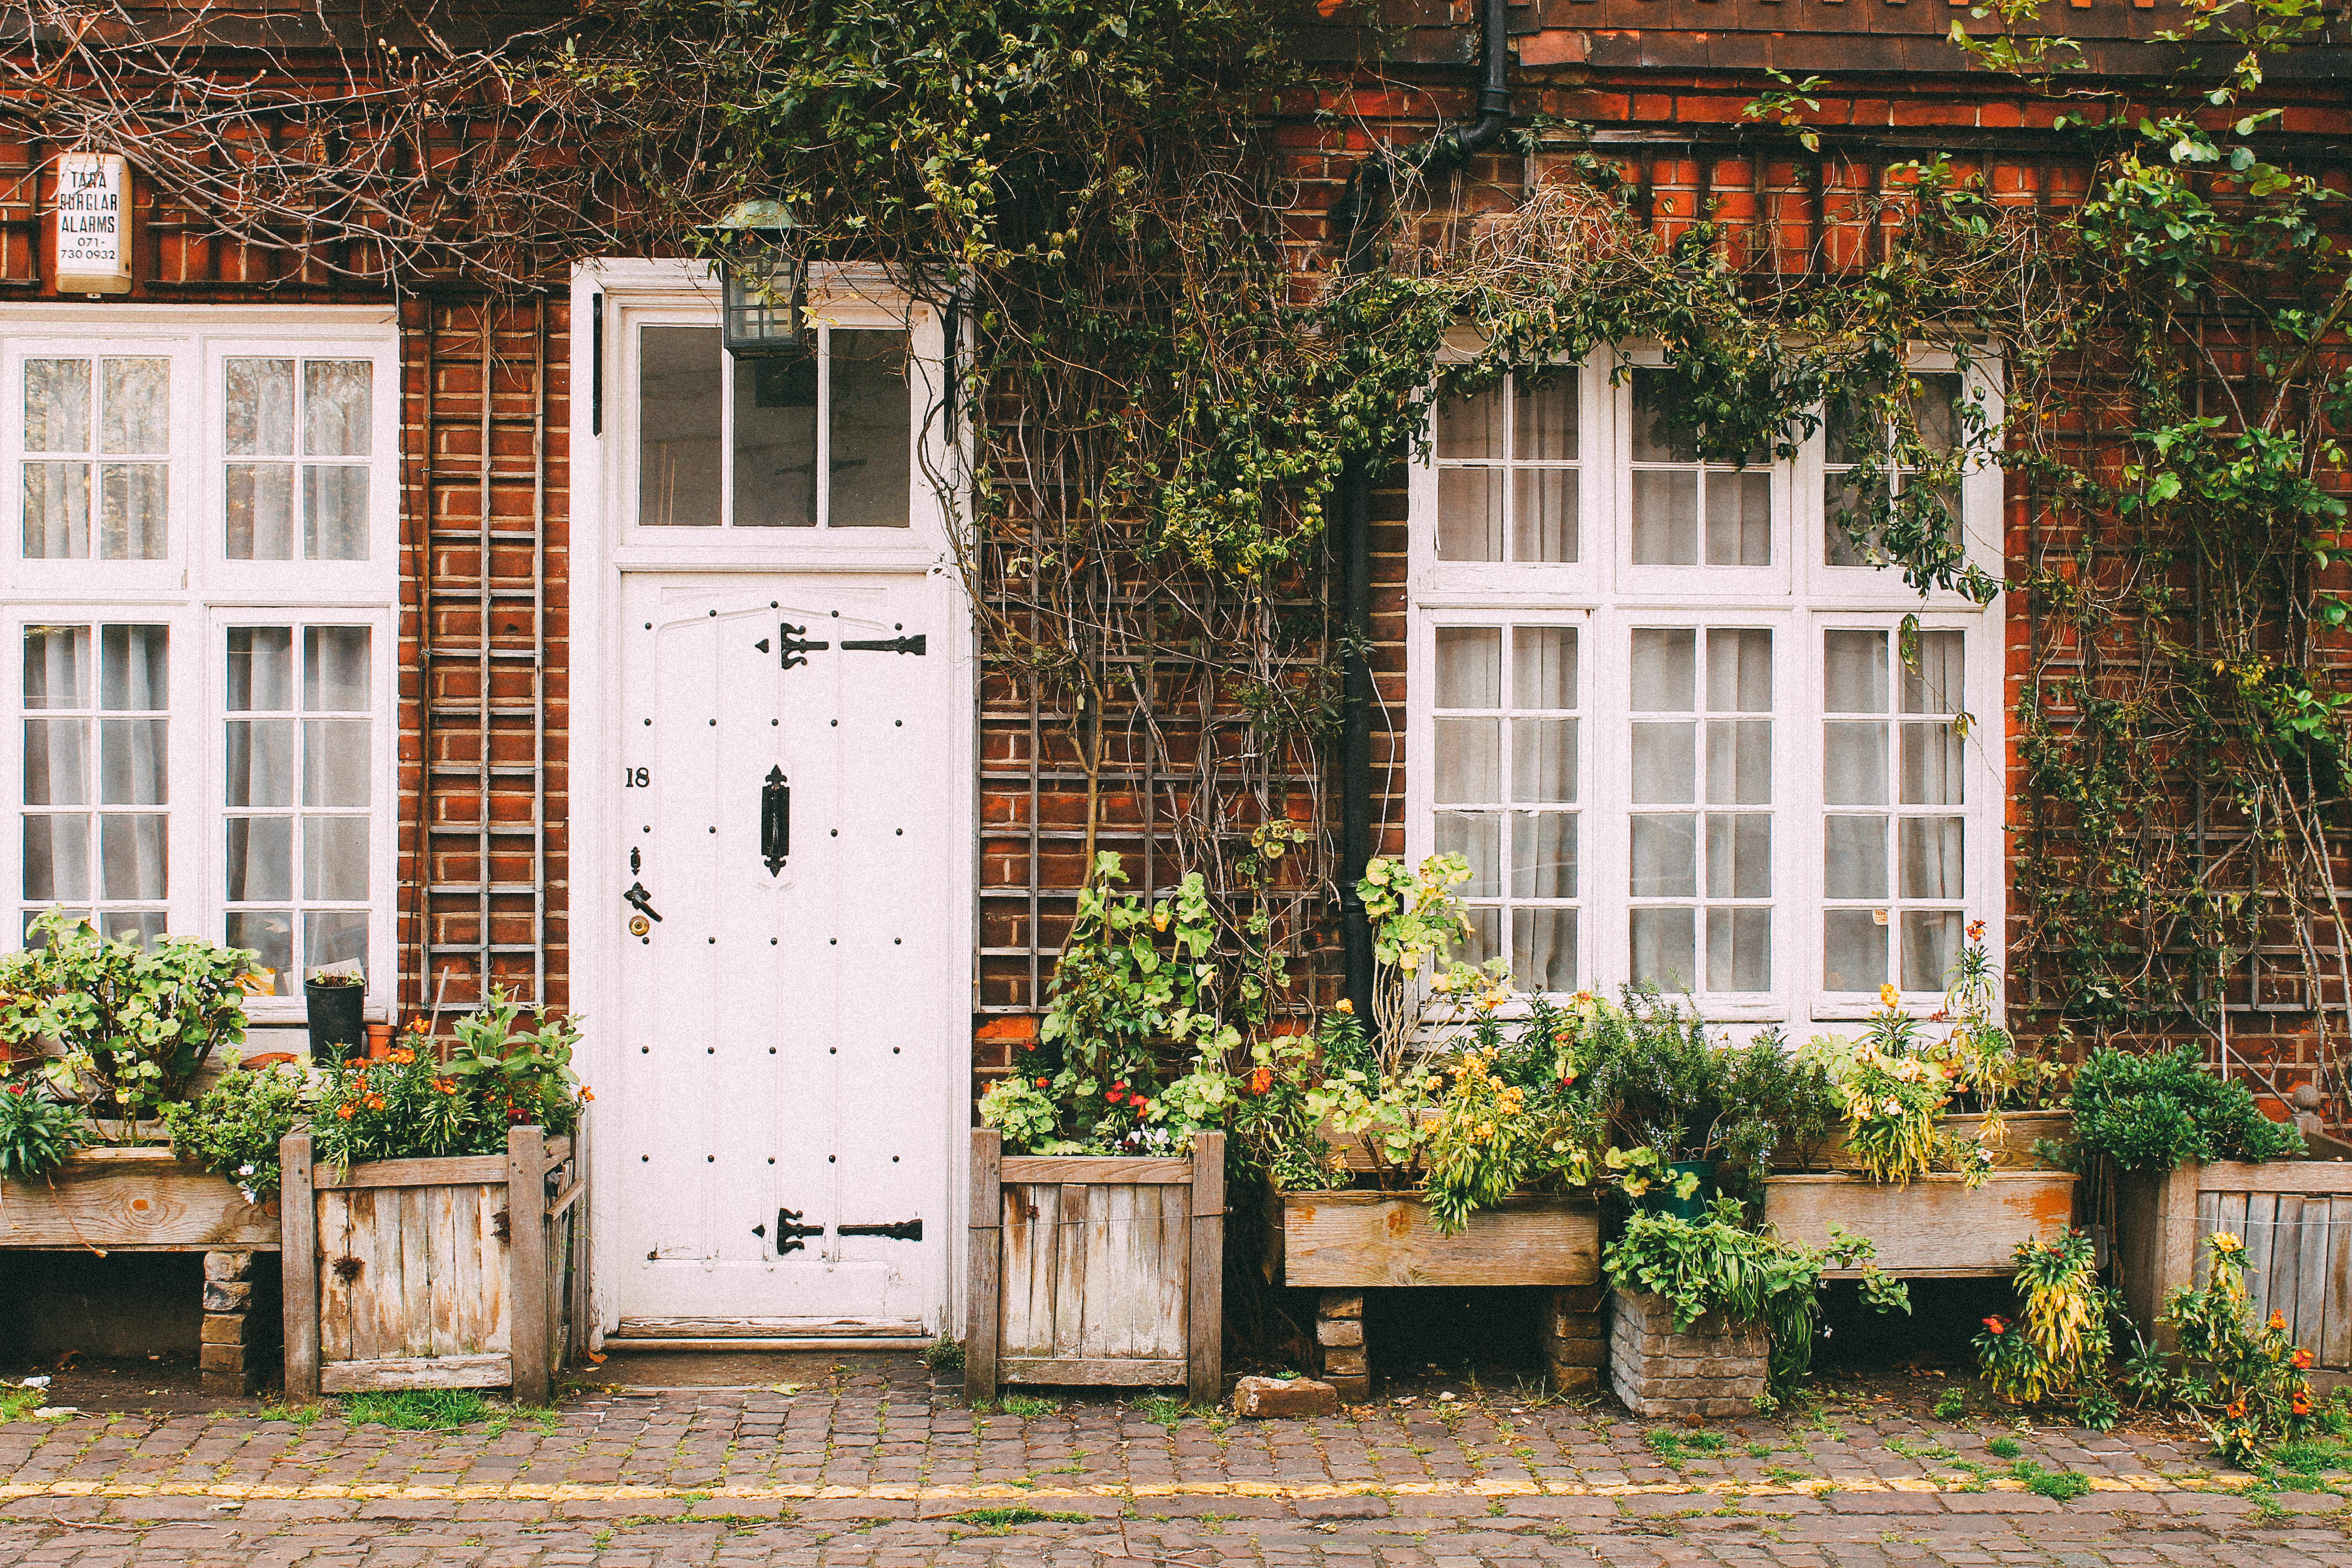
tree, architecture, house, window, building, home, wall, shed, suburb, entrance, cottage, ivy, backyard, facade, garden, door, plants, brick wall, courtyard, windows, estate, yard, neighbourhood, urban area, residential area, outdoor structure